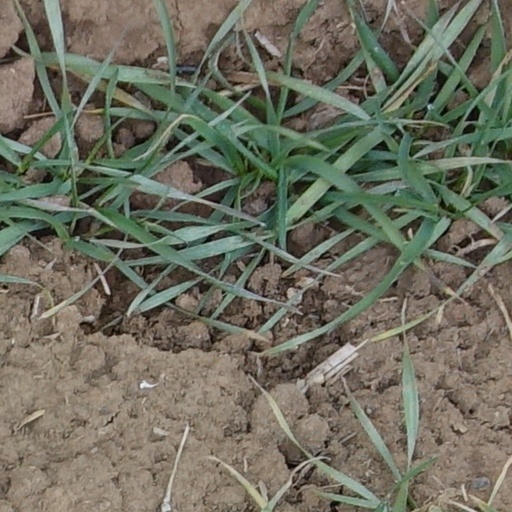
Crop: wheat